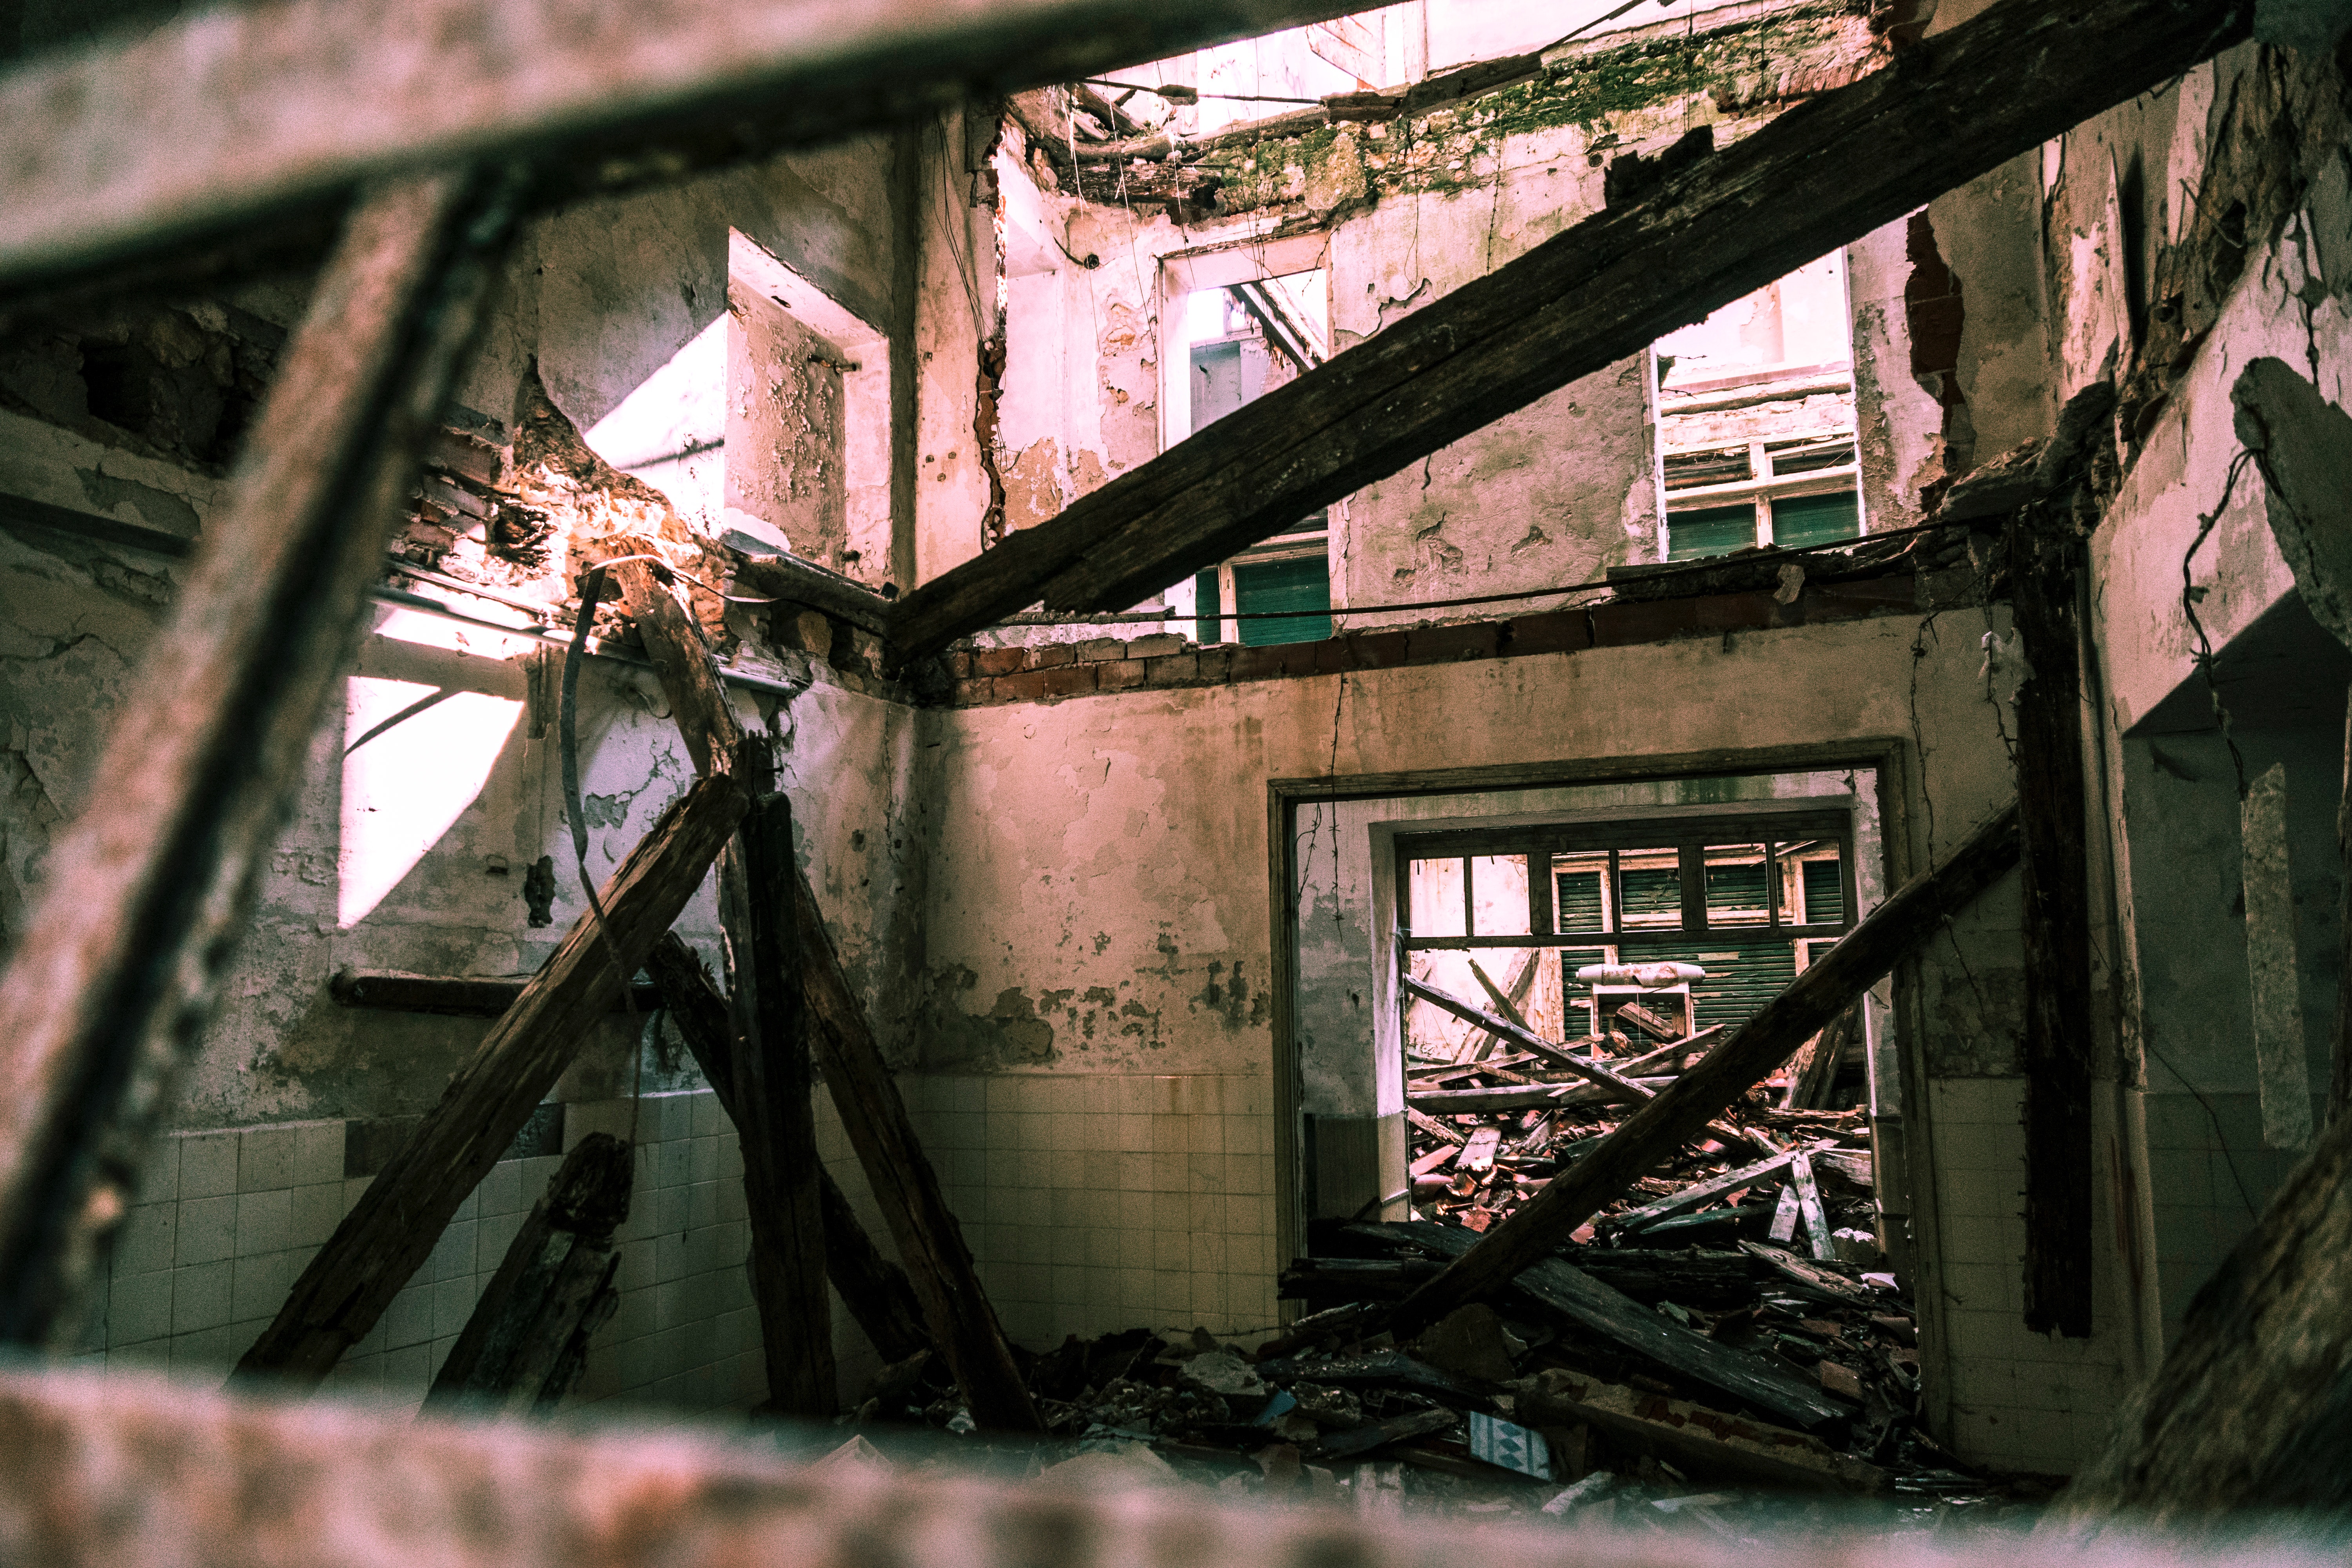
ruins, urban area, house, building, window, tree, architecture, wood, beam, rust, city, metal